Xirong

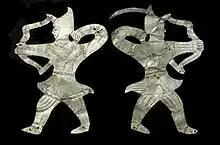
Saka-style Majiayuan culture tomb figurines (3rd-2nd century BCE).

The historian Li Feng says that during the Western Zhou period, since the term "Rong" "warlike foreigners" was "often used in bronze inscriptions to mean 'warfare', it is likely that when a people was called 'Rong', the Zhou considered them as political and military adversaries rather than as cultural and ethnic 'others'." Paul R. Goldin also proposes that "Rong" was a "pseudo-ethnonym" meaning "bellicose".